Aimée Dalmores

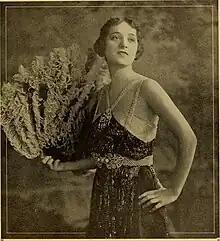
Aimée Dalmores, from a 1917 directory.

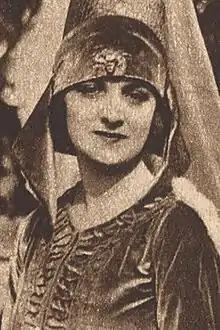
Aimée Dalmores, from a 1917 publication.

Aimée Dalmores (February 11, 1890 – January 22, 1920), née Aimée Cerruti, was an Italian-born American actress in musical theatre and silent films.